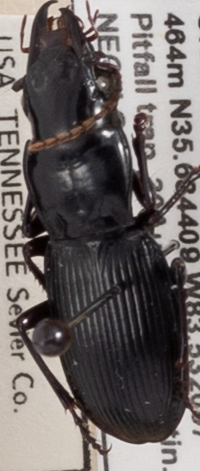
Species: Pterostichus acutipes acutipes
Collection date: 2022-08-30
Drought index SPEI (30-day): -0.44
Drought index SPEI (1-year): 0.582
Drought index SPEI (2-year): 1.69